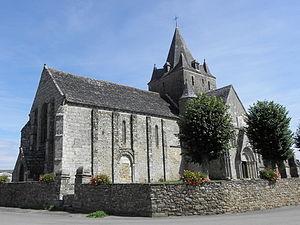
Façade occidentale et flanc méridional de la nef romane de la chapelle ND de Kernitron en Lanmeur (29).
Cet article recense une partie des monuments historiques du Finistère, en France.
La liste des édifices romans en Bretagne recense les édifices romans civils et religieux en Région Bretagne, subsistant totalement ou partiellement. Seuls les édifices présentant encore des parties de l'époque romane visibles et clairement identifiées sont pris en compte.